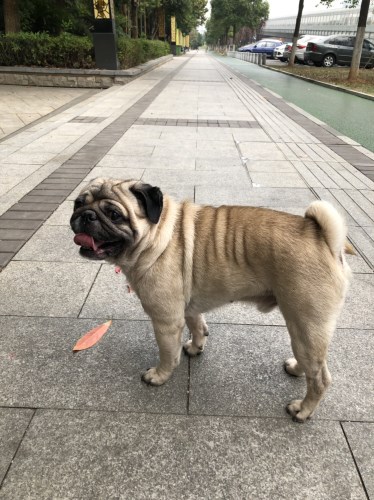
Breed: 798-n000130-pug